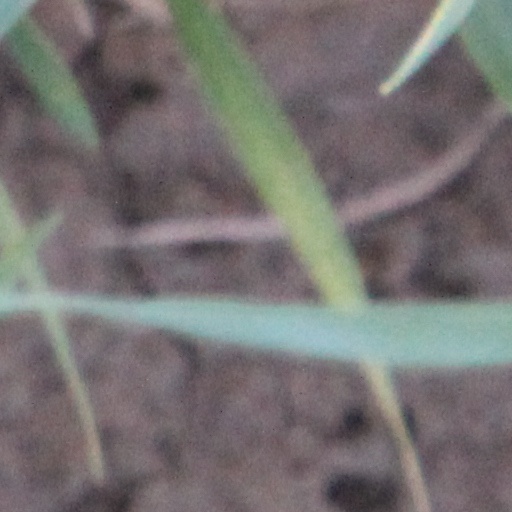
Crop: wheat